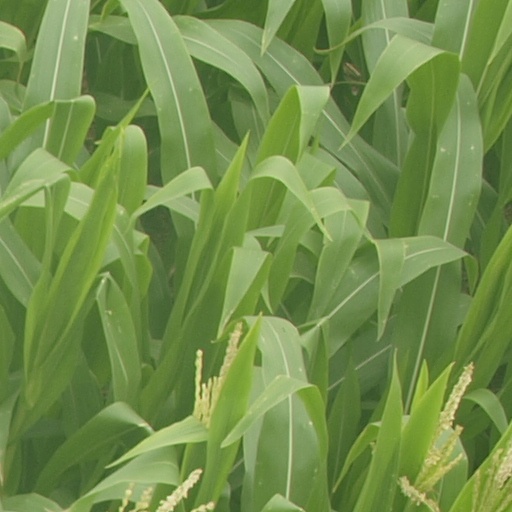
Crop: maize; corn